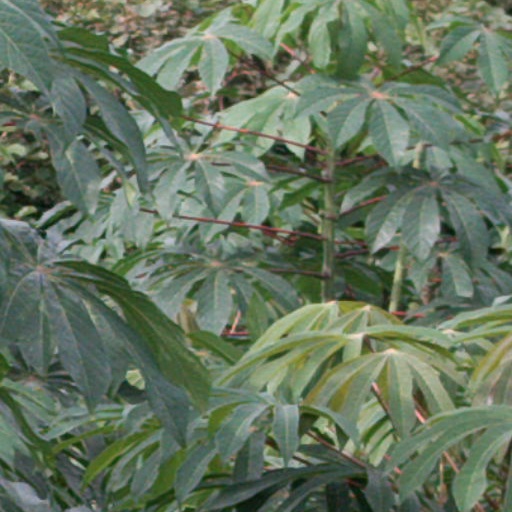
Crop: cassava